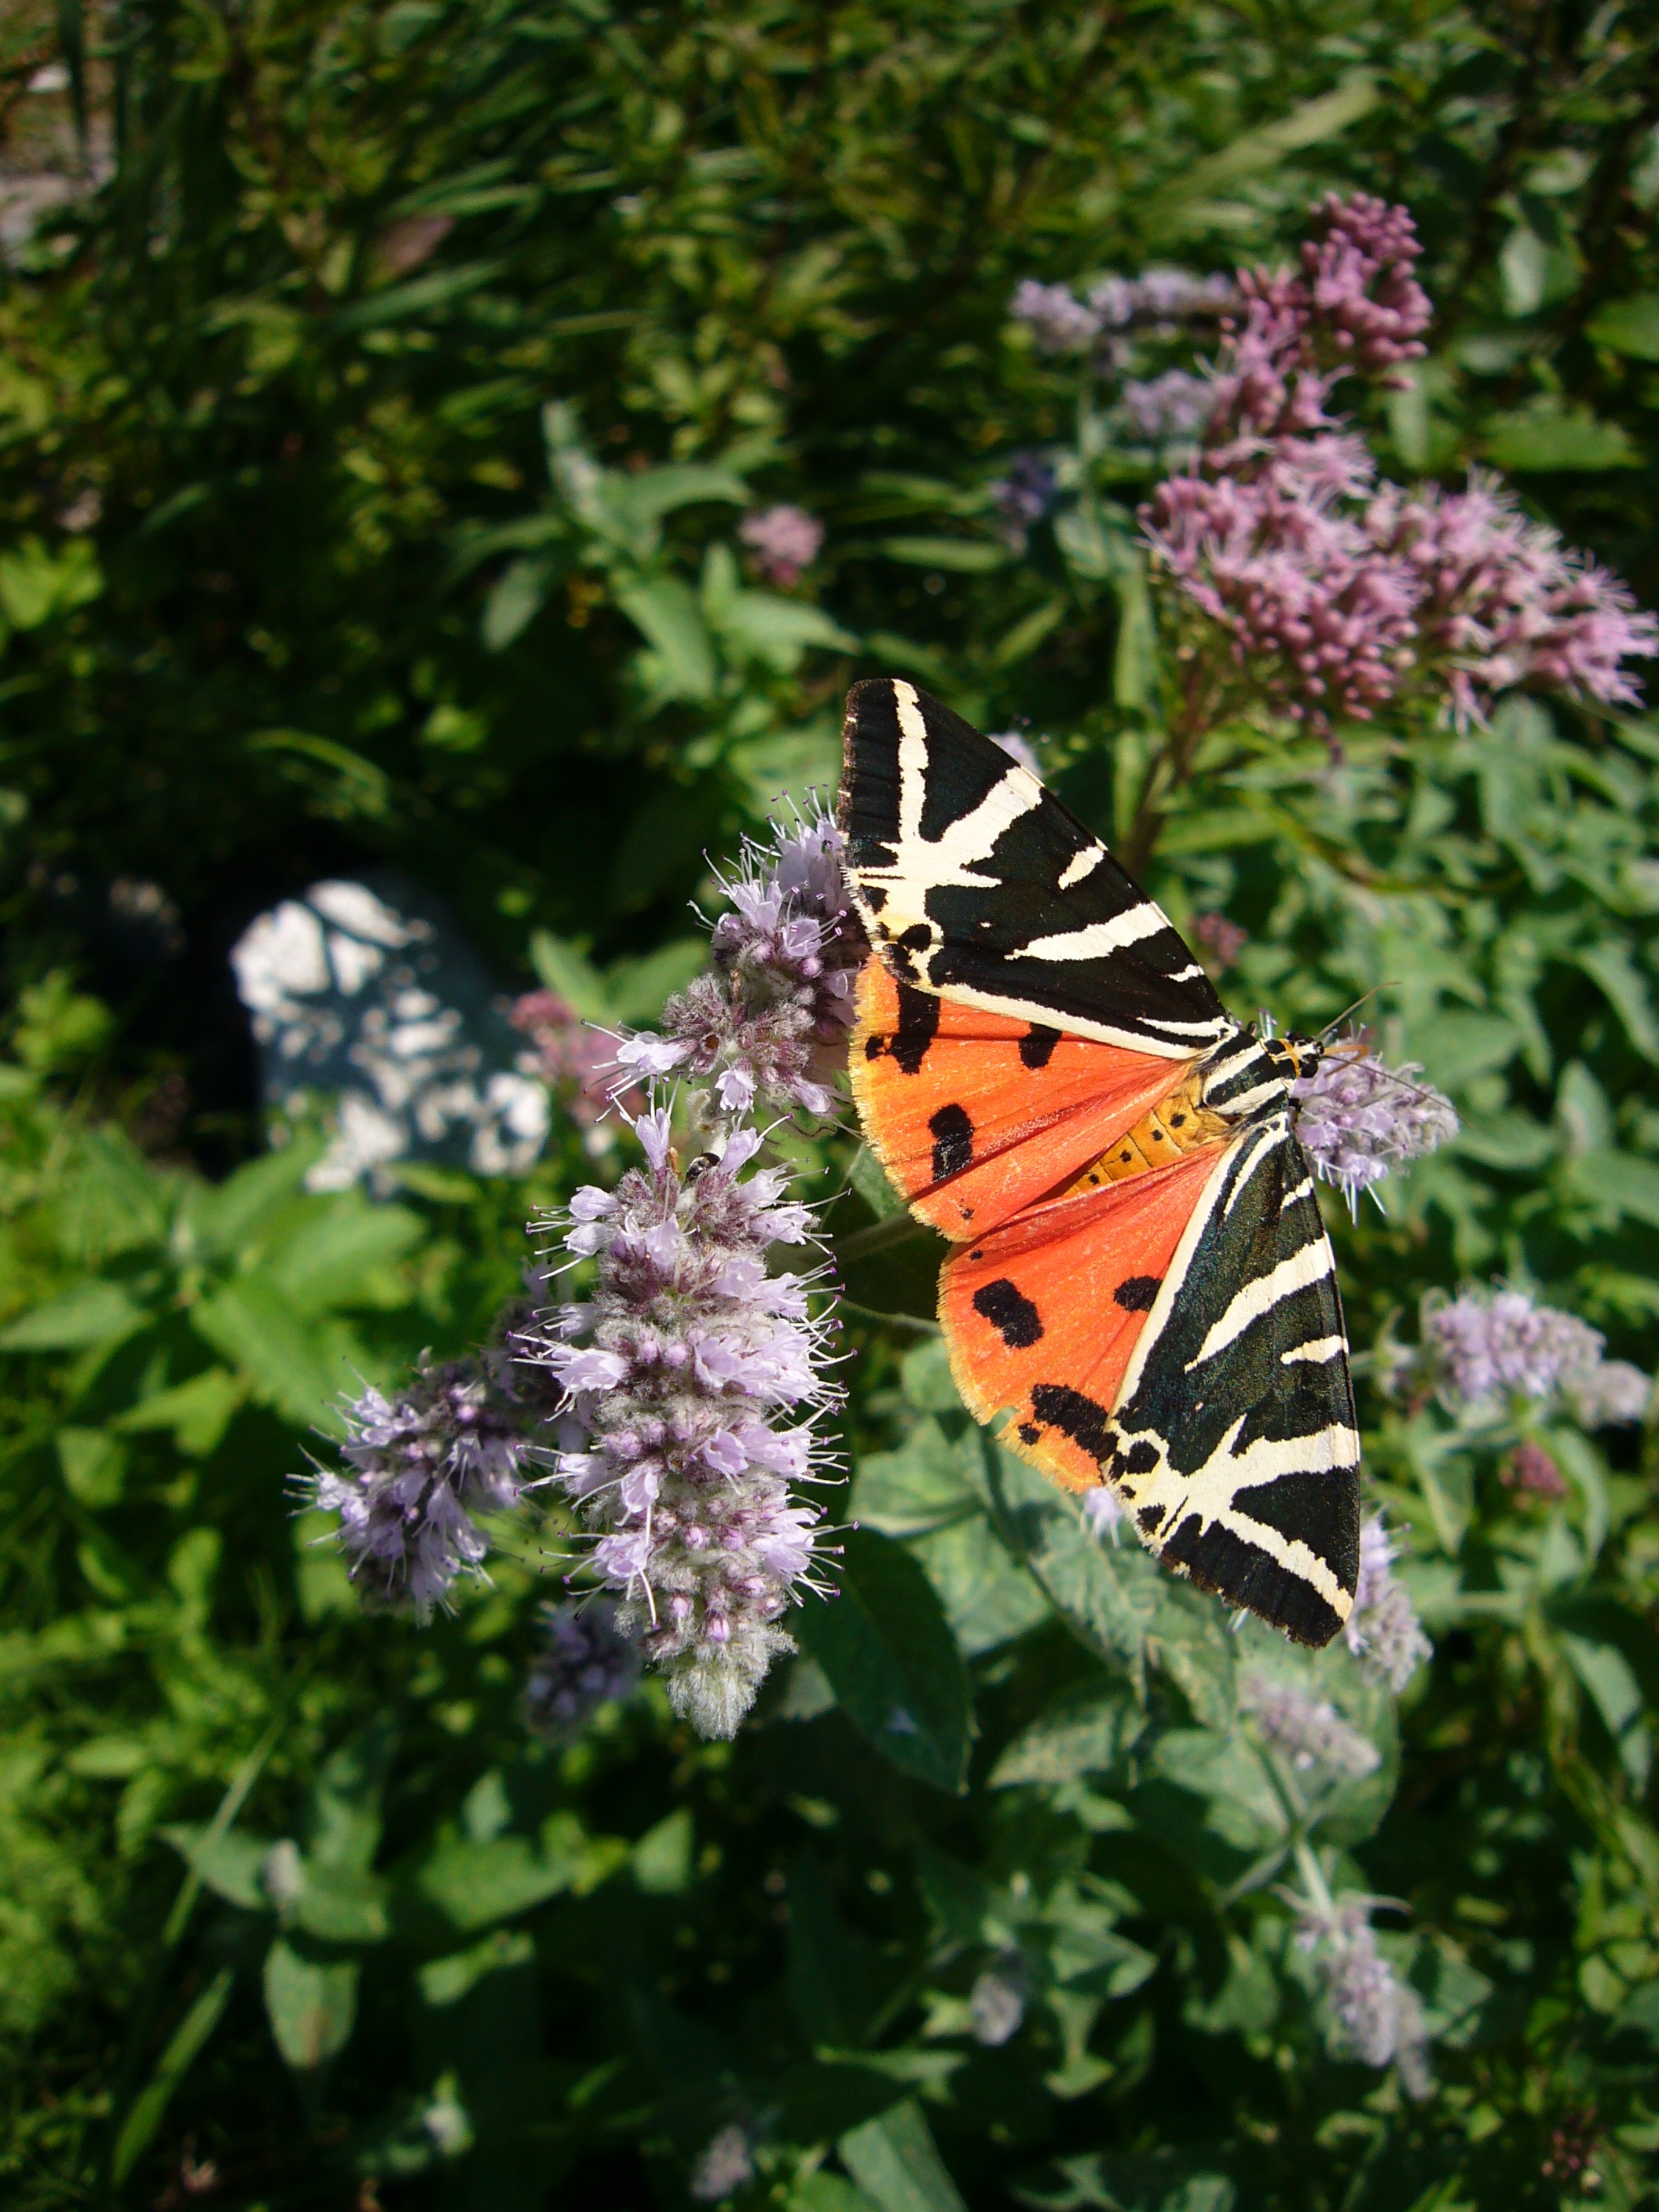
nature, grass, plant, meadow, leaf, flower, insect, botany, butterfly, garden, flora, fauna, invertebrate, wildflower, monarch butterfly, nectar, pollinator, spanish flag, moths and butterflies